David J. Barram

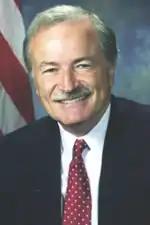

David J. Barram (born December 27, 1943) is an American businessman who served as the United States Deputy Secretary of Commerce from 1993 to 1996 and as Administrator of the General Services Administration from 1996 to 2000.